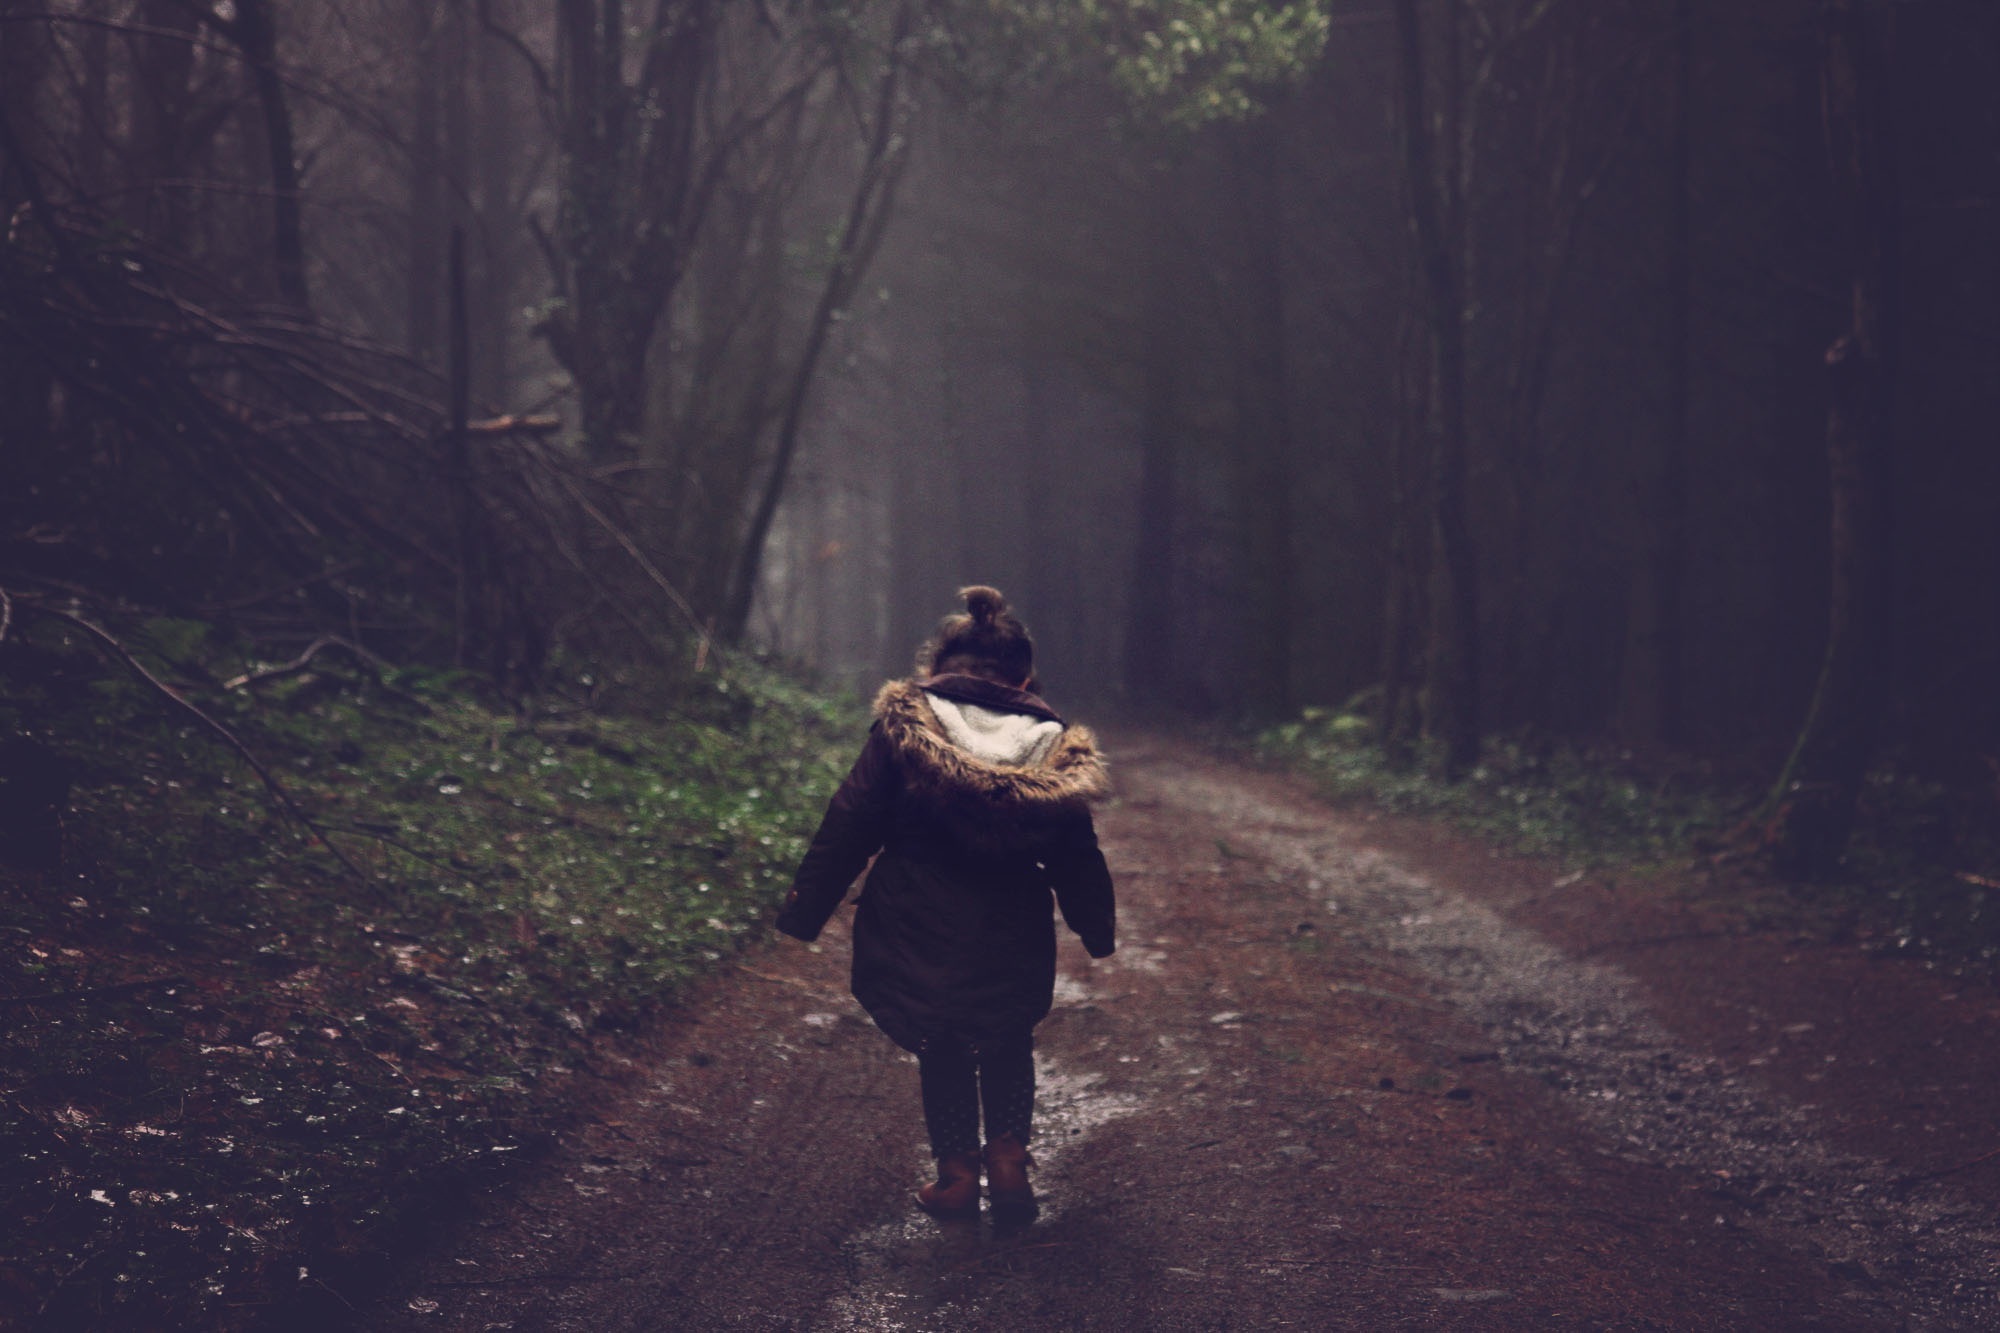
tree, nature, forest, walking, girl, road, sunlight, morning, kid, cute, dirt road, journey, autumn, child, darkness, lonely, childhood, season, photograph, little girl, atmospheric phenomenon